Mercier, Quebec

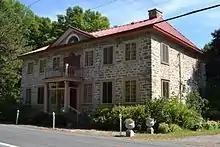
Maison Sauvageau-Sweeny

The CIT du Haut-Saint-Laurent provides commuter and local bus services.